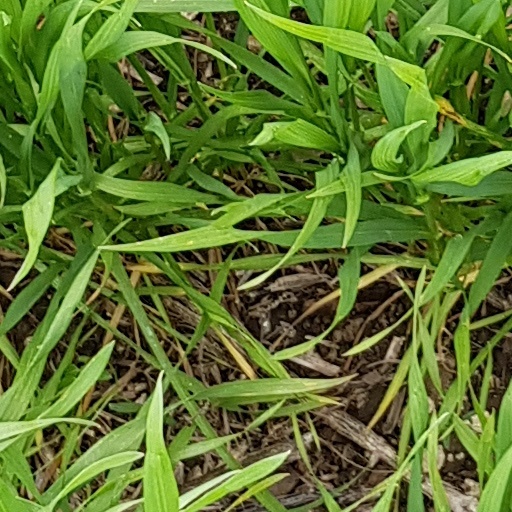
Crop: wheat